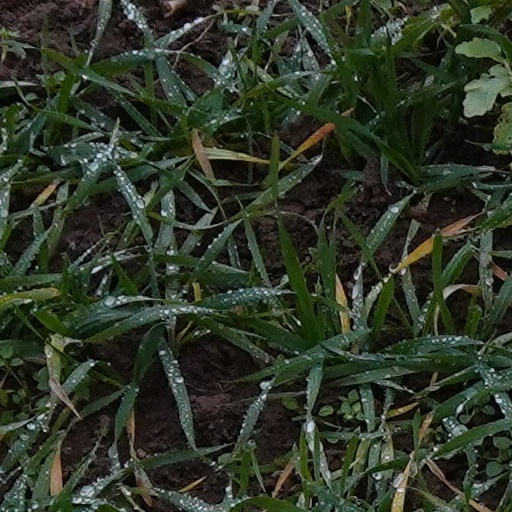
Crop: wheat